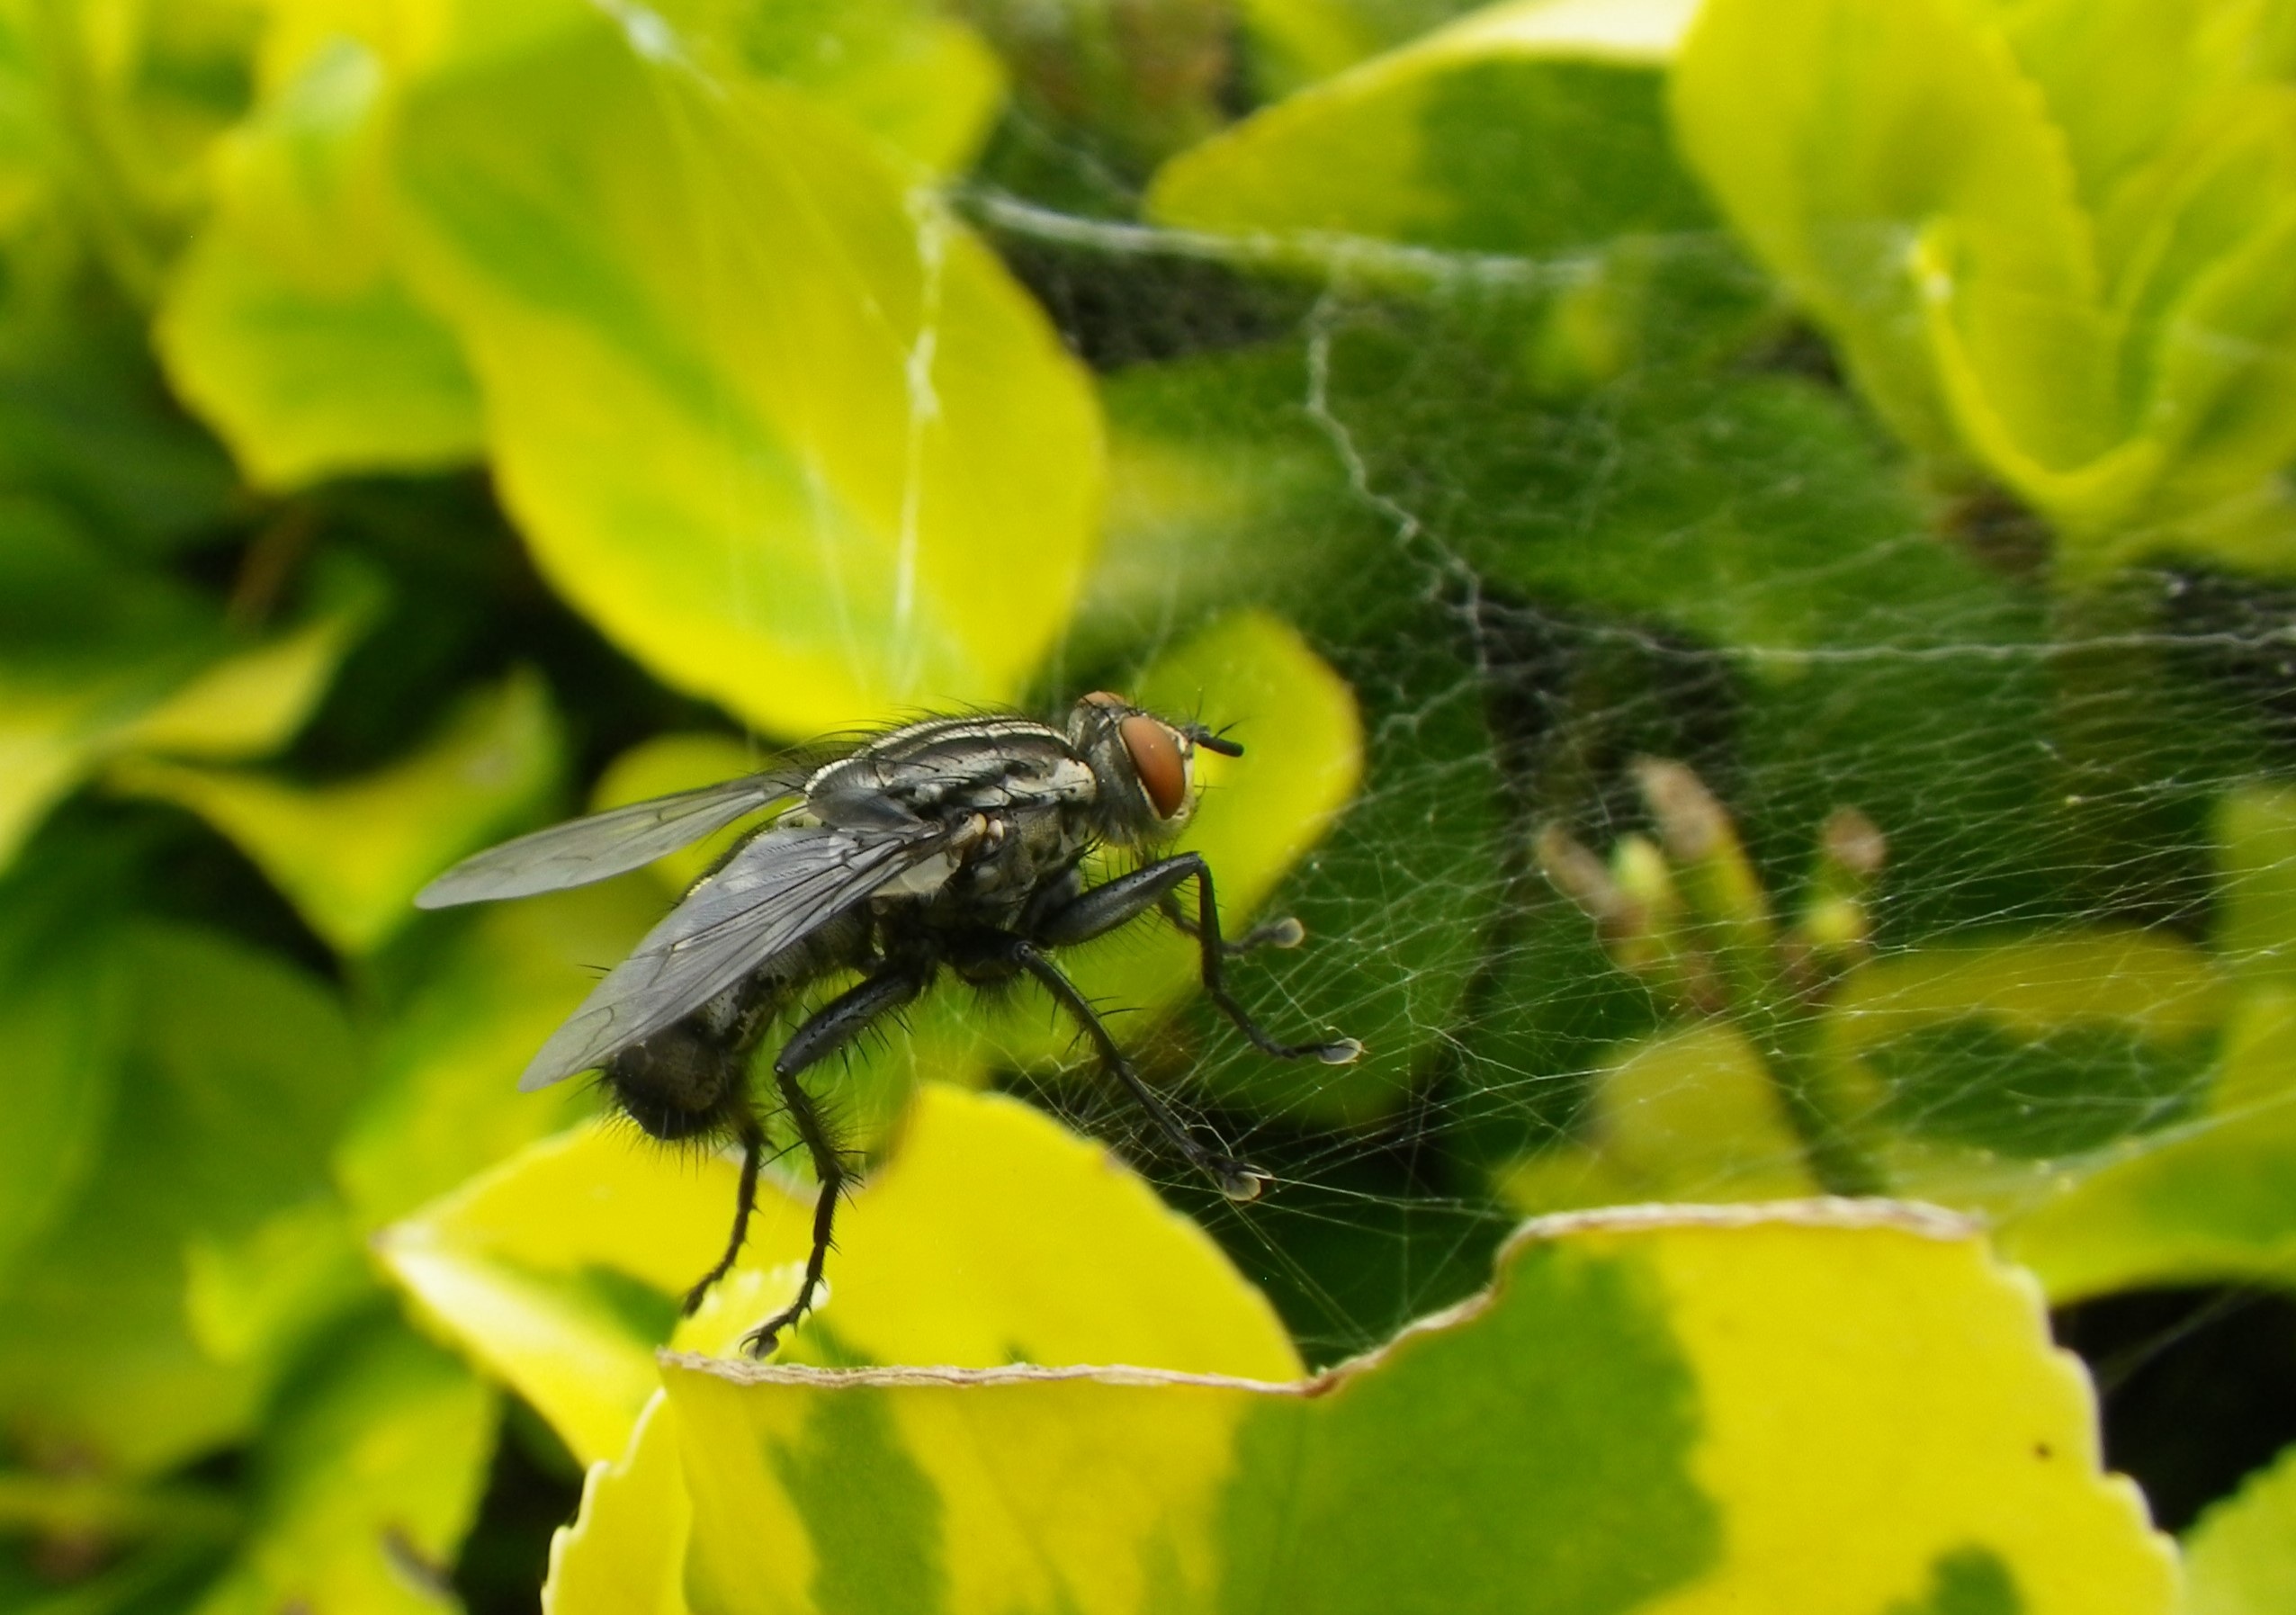
nature, leaf, flower, fly, wildlife, green, insect, macro, botany, yellow, flora, fauna, invertebrate, cobweb, bee, nectar, macro photography, honey bee, membrane winged insect